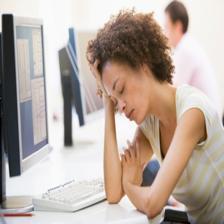
Image emotion (VAD): valence: 0.0, arousal: -0.8, dominance: -0.6
Candidate emotion words:
gracious — valence: 0.836, arousal: 0.268, dominance: 0.274
thankful — valence: 0.938, arousal: -0.312, dominance: 0.428
mellow — valence: 0.266, arousal: -0.862, dominance: -0.47
lucky — valence: 0.92, arousal: 0.22, dominance: 0.586
Best matching emotion: mellow